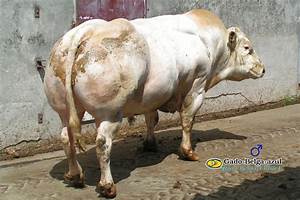
Label: mucca